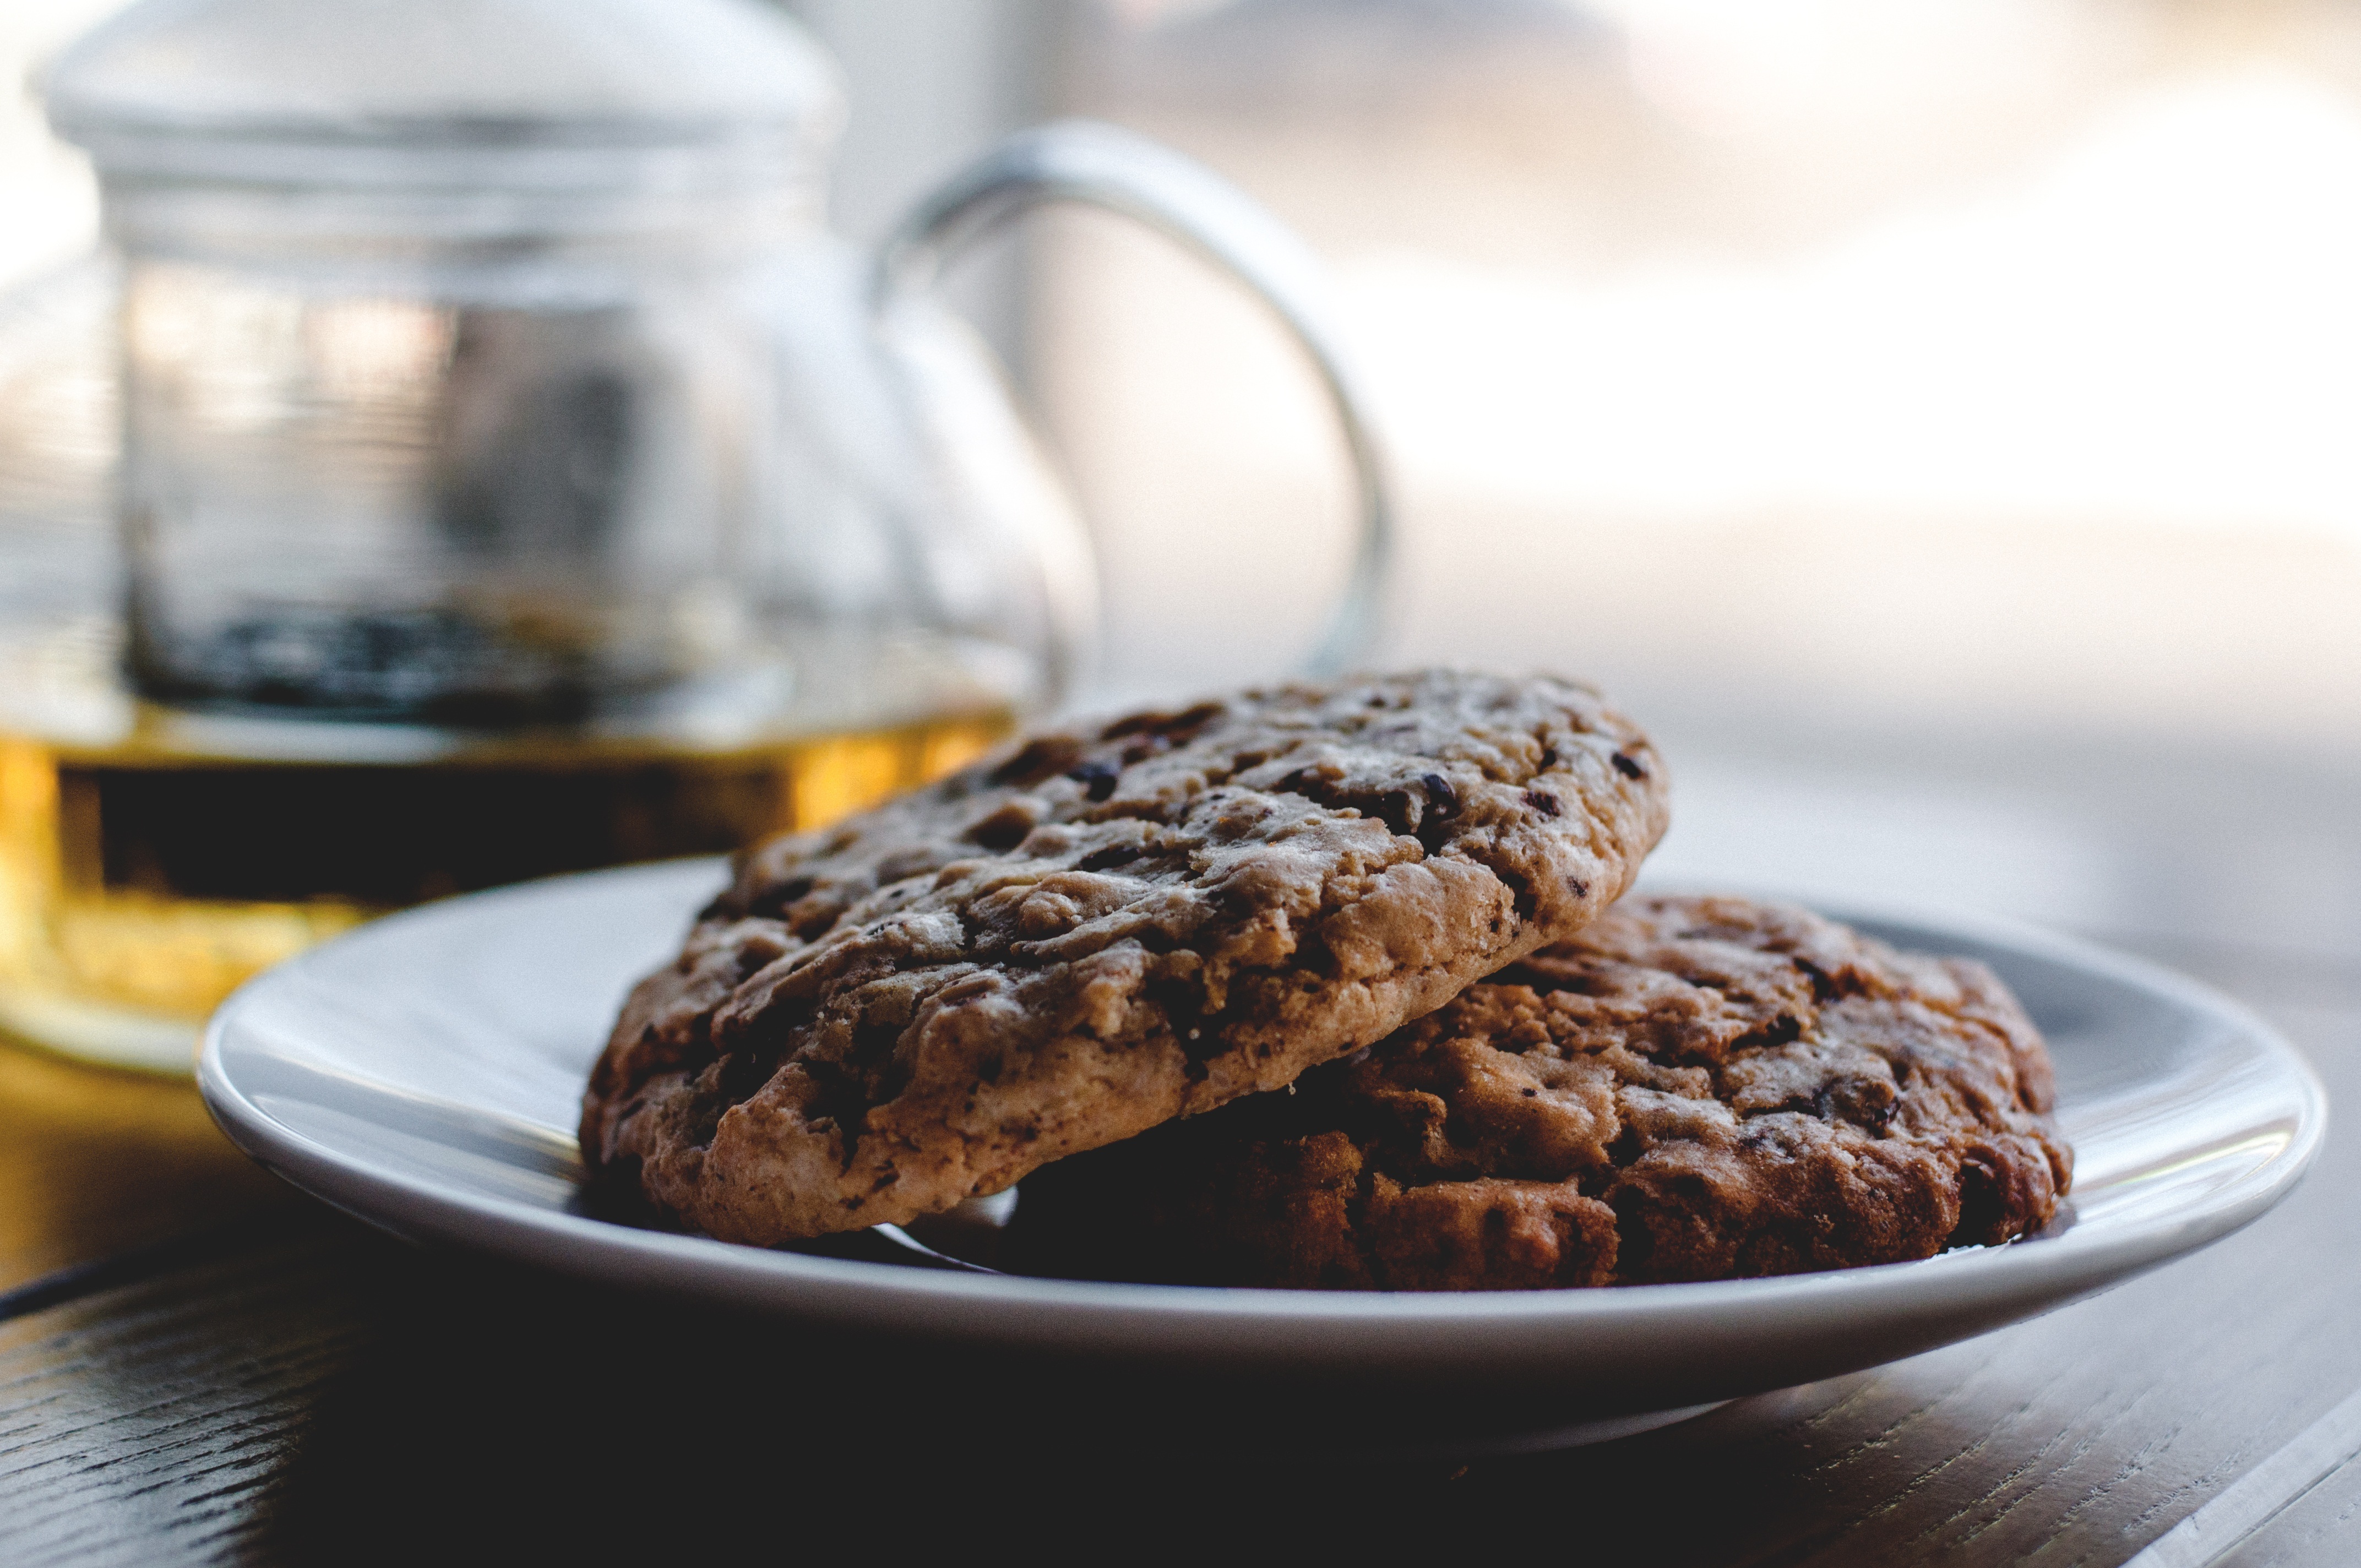
sweet, tea, pot, dish, meal, food, relax, produce, breakfast, baking, biscuit, cookie, dessert, baked, chocolate chip cookie, coconut, british, english, teatime, traditional, baked goods, flavor, tea cake, snack food, cookies and crackers, flat cake